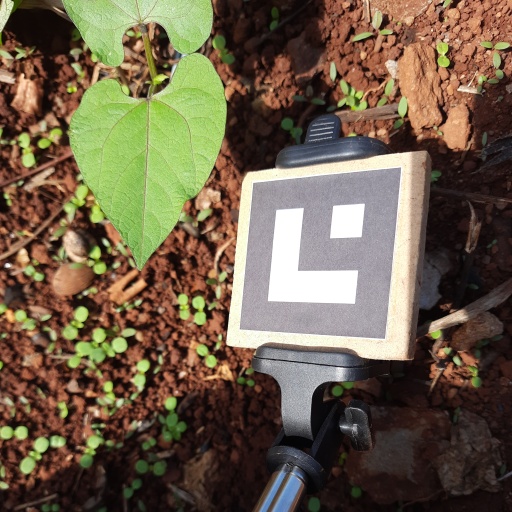
Observations: flat surface, no eating holes, under sunlight